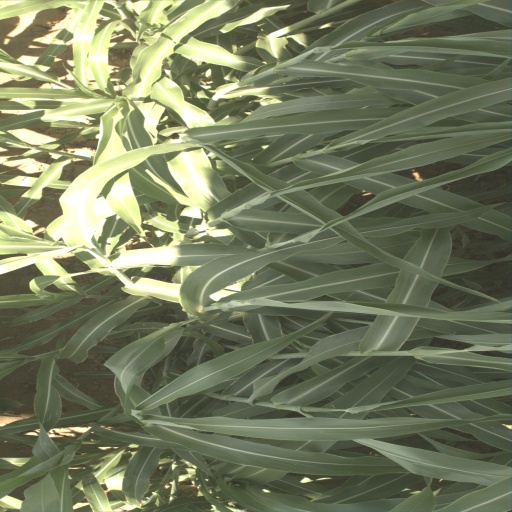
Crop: sorghum